IDN homograph attack

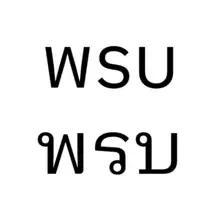
Top: Thai glyphs rendered in a modern font (IBM Plex) in which they resemble Latin glyphs. Bottom: The same glyphs rendered with traditional loops.

Though the Thai script has historically had a distinct look with numerous loops and small flourishes, modern Thai typography, beginning with Manoptica in 1973 and continuing through IBM Plex in the modern era, has increasingly adopted a simplified style in which Thai characters are represented with glyphs strongly resembling Latin letters. ค (A), ท (n), น (u), บ (U), ป (J), พ (W), ร (S), and ล (a) are among the Thai glyphs that can closely resemble Latin.